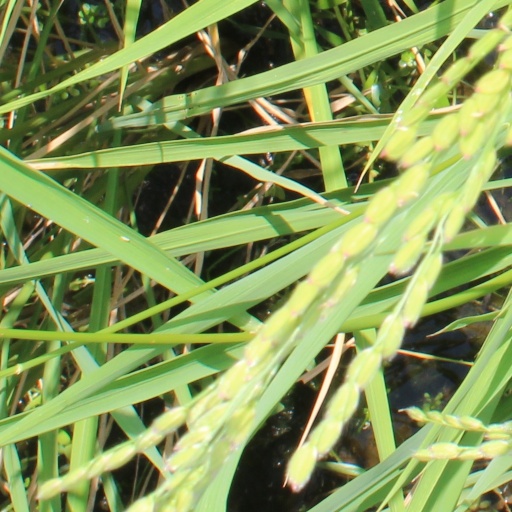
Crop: rice